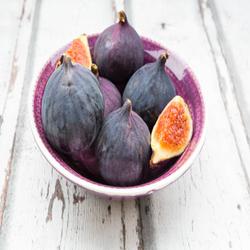
Label: Fig